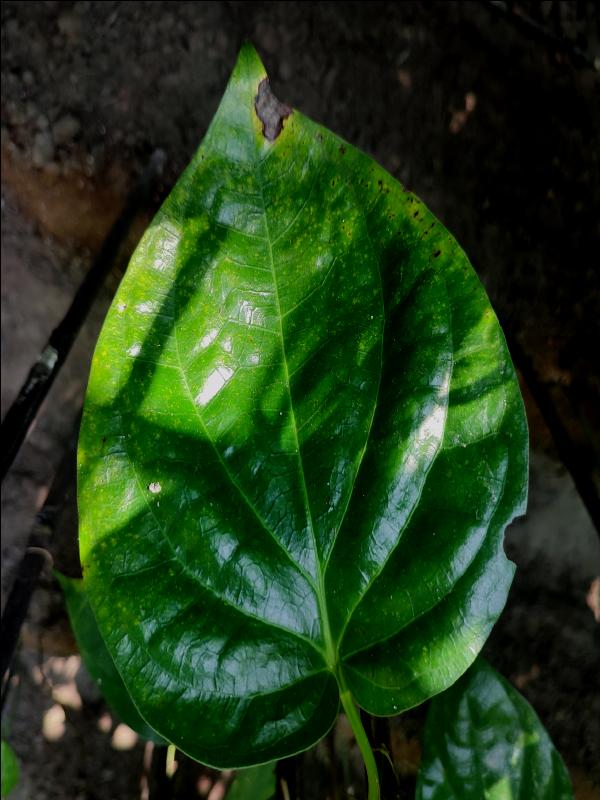
Label: Bacterial_Leaf_Disease